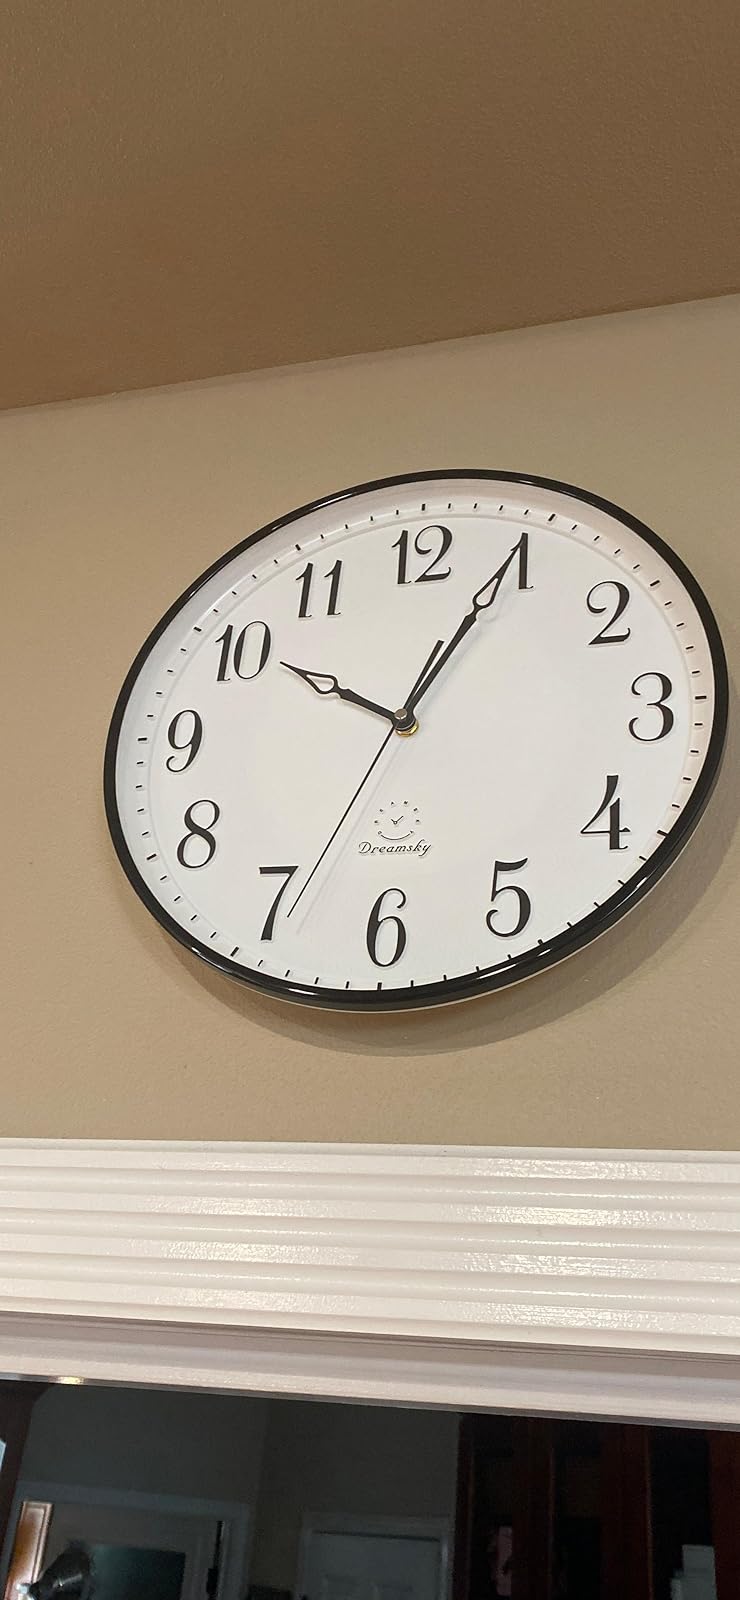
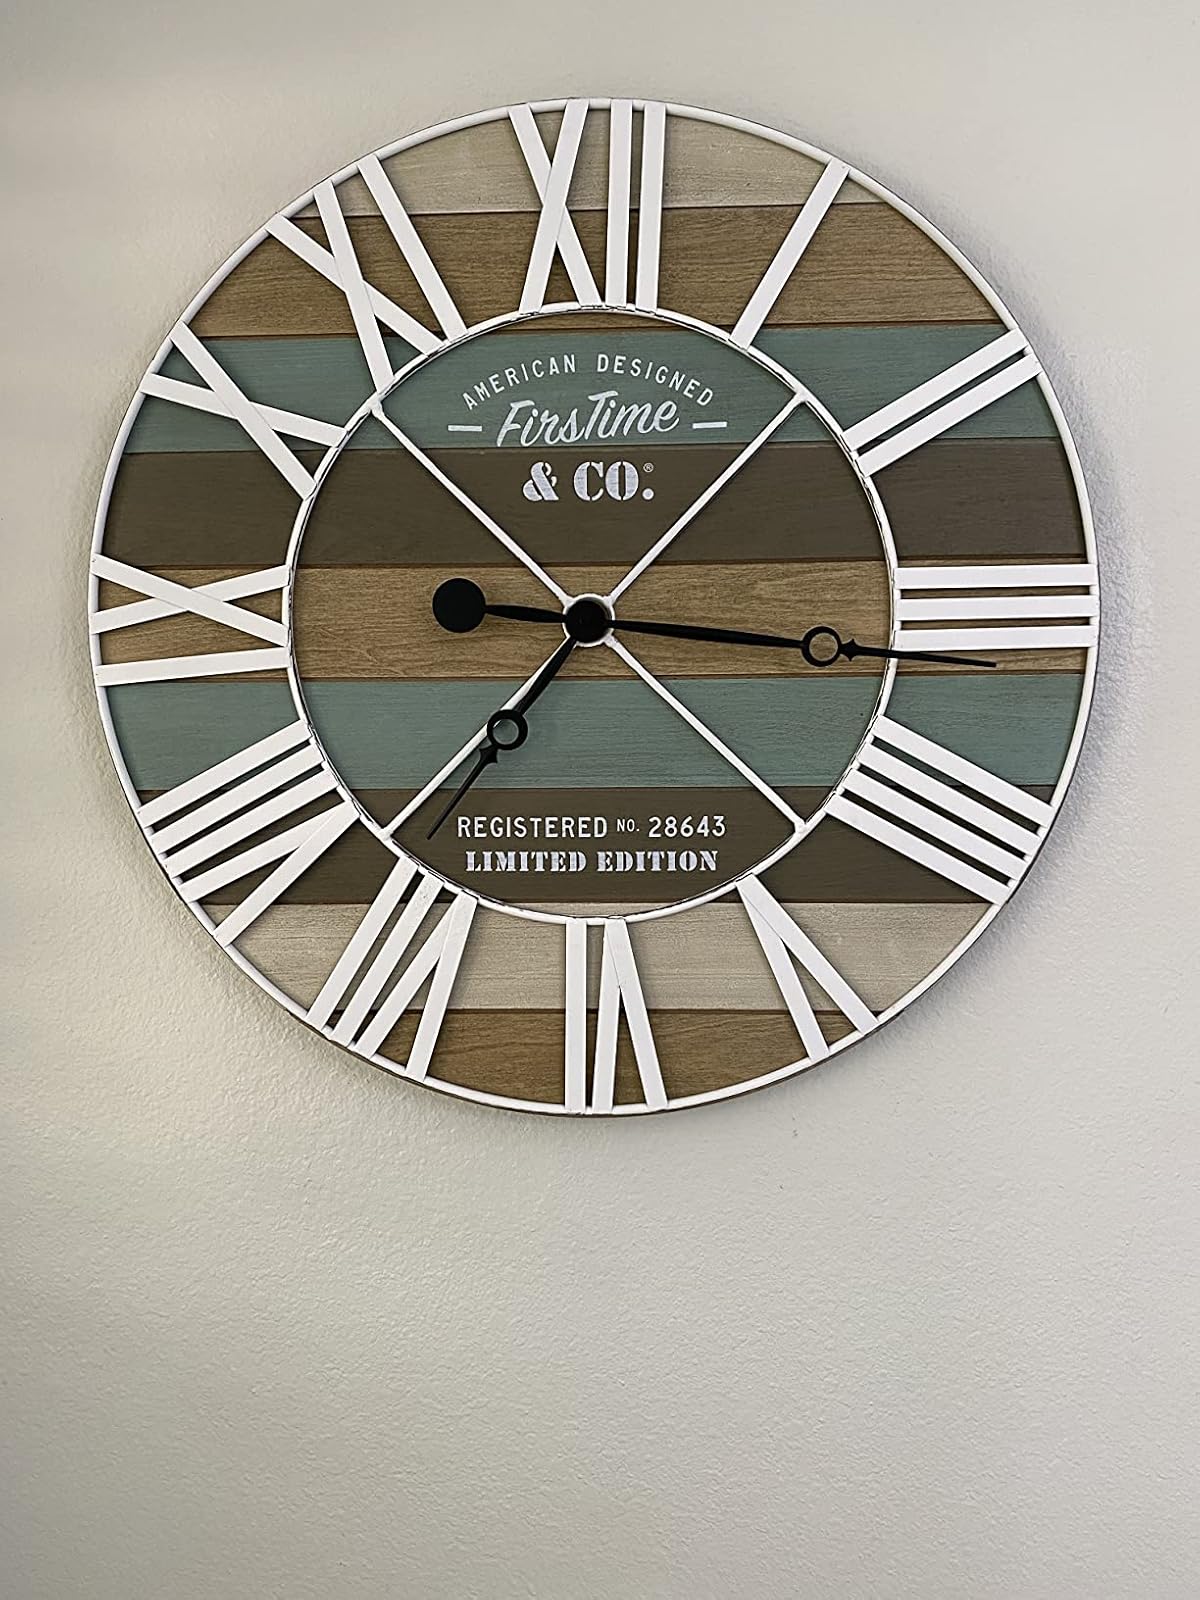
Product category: clock
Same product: no